Holden Commodore (VZ)

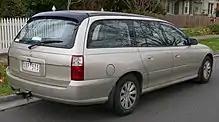
The station wagon version of the VZ Commodore was only available in the Executive, Acclaim (pictured), Berlina, SVZ and Lumina variants

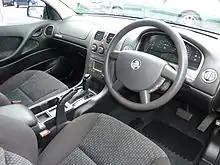
Interior

Released in August 2004, the VZ series was a minor facelift of the previous VY series that featured a new V6 engine in different tune guises. The powerplants included , 3.6-litre "Alloytec" V6 engines in place of the older 3.8-litre "Ecotec" V6. Other changes to the V6 was the loss of the supercharger that was included in the S models from the VT to VY, this was also dropped with the 3.8-litre and would not be used with the new 3.6. These new "Alloytec" DOHC engines have carried on through to the Holden Commodore (VE) which was released in July 2006. A new 5L40-E 5-speed automatic transmission was introduced on the sports and luxury V6 variants.